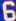
Number: 6